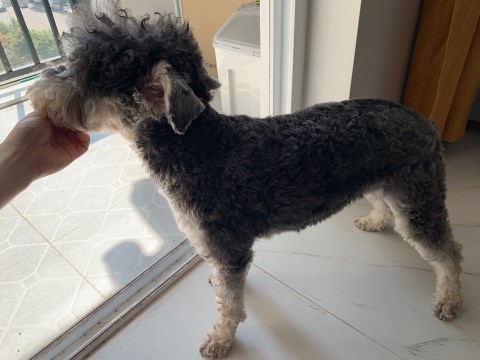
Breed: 2342-n000102-miniature_schnauzer